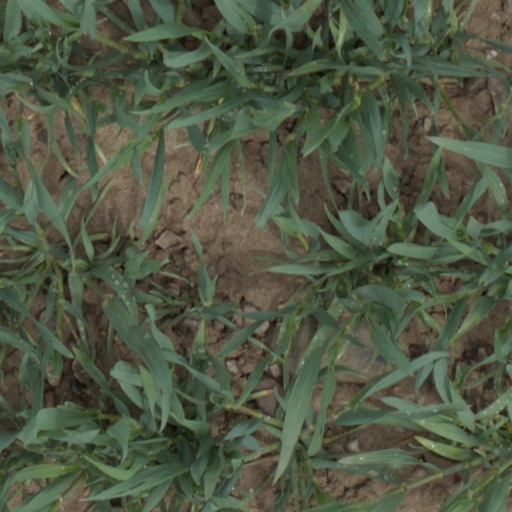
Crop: wheat